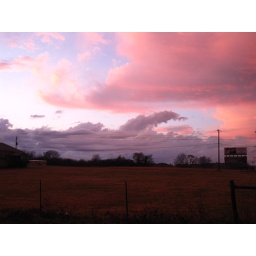
I'd like to just get one of those pink clouds and put you in it and push you around